Domingo Villar

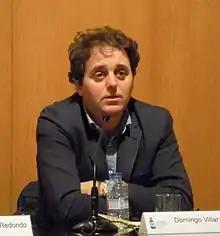
Domingo Villar in 2014

He was born and raised in Vigo, Galicia, Spain, and lived in Madrid. He published two novels featuring Inspector Leo Caldas, a dyed-in-the-wool Galician detective, and Rafael Estévez, his down to earth assistant from Zaragoza who finds it difficult to cope with the Galician sense of irony. Both novels were originally published in Galician before being translated into Spanish by the author himself. They have also been translated into several other European languages. Villar died in Vigo on 18 May 2022, at the age of 51, after suffering a stroke two days prior.